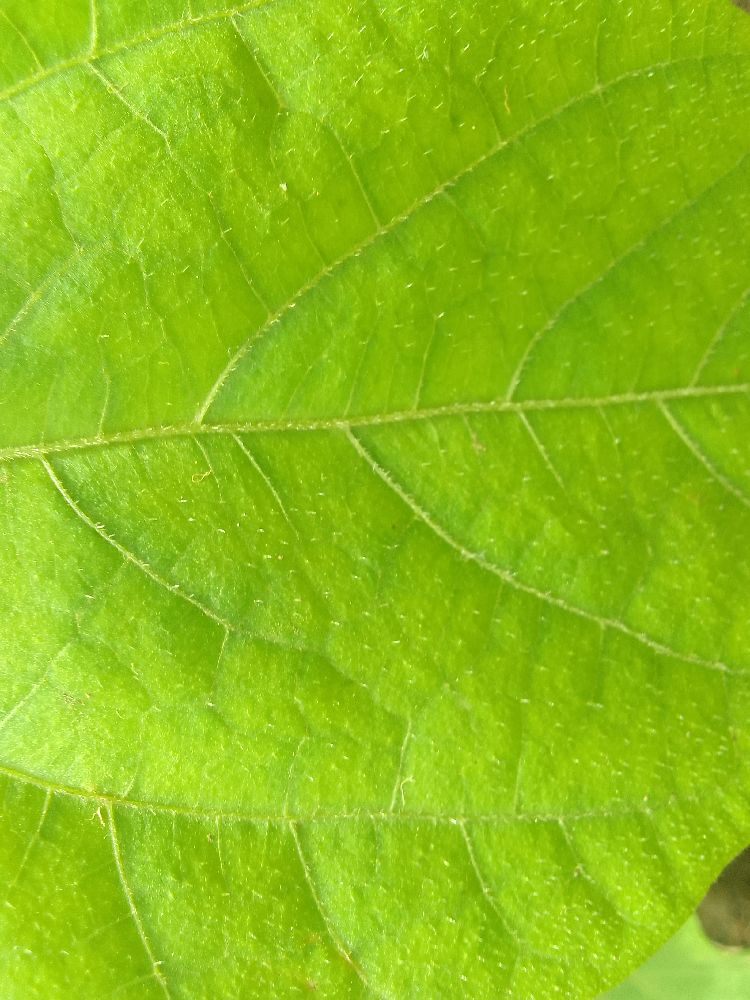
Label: healthy